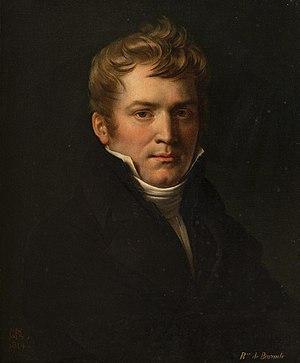
Portrait de Prosper de Barante
Amable-Guillaume-Prosper Brugière, baron de Barante, est un historien, écrivain et homme politique français, né à Riom le 10 juin 1782 et mort au château de Barante à Dorat le 22 novembre 1866.